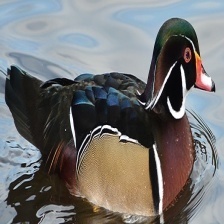
Species: WOOD DUCK
Scientific name: AIX SPONSA
ImageNet parent category: drake